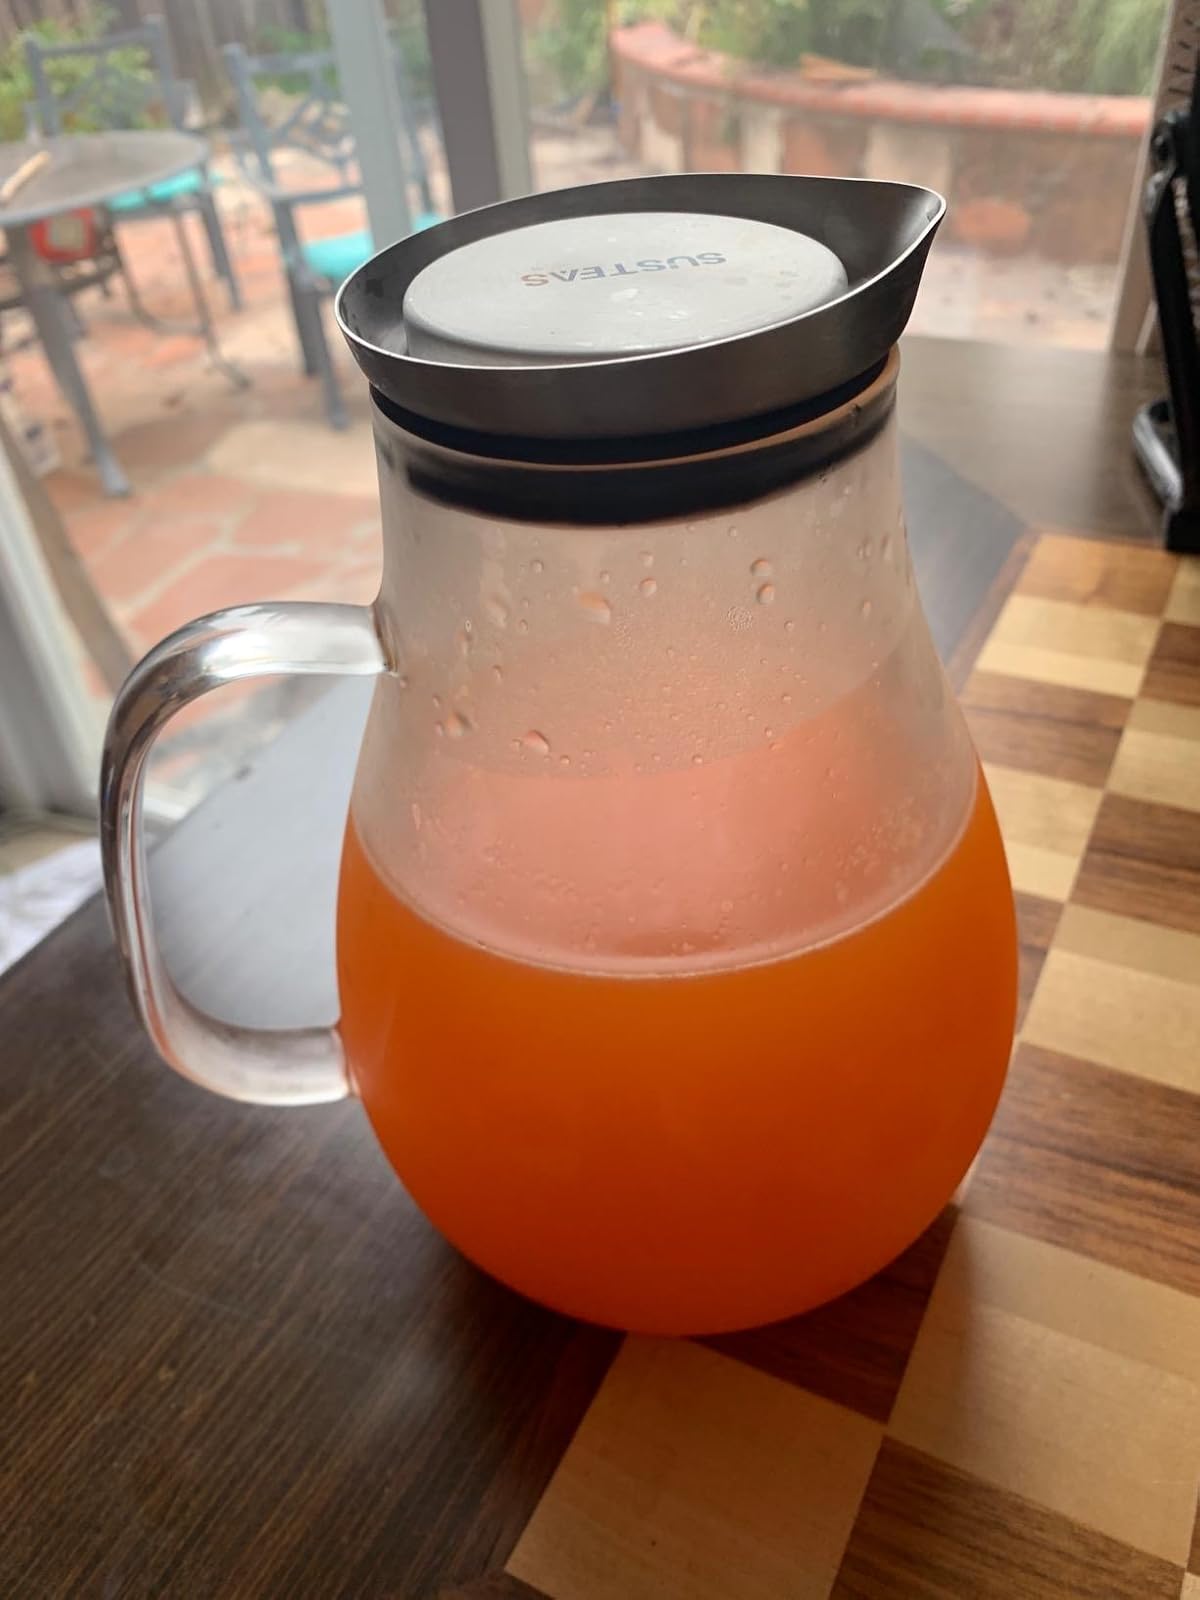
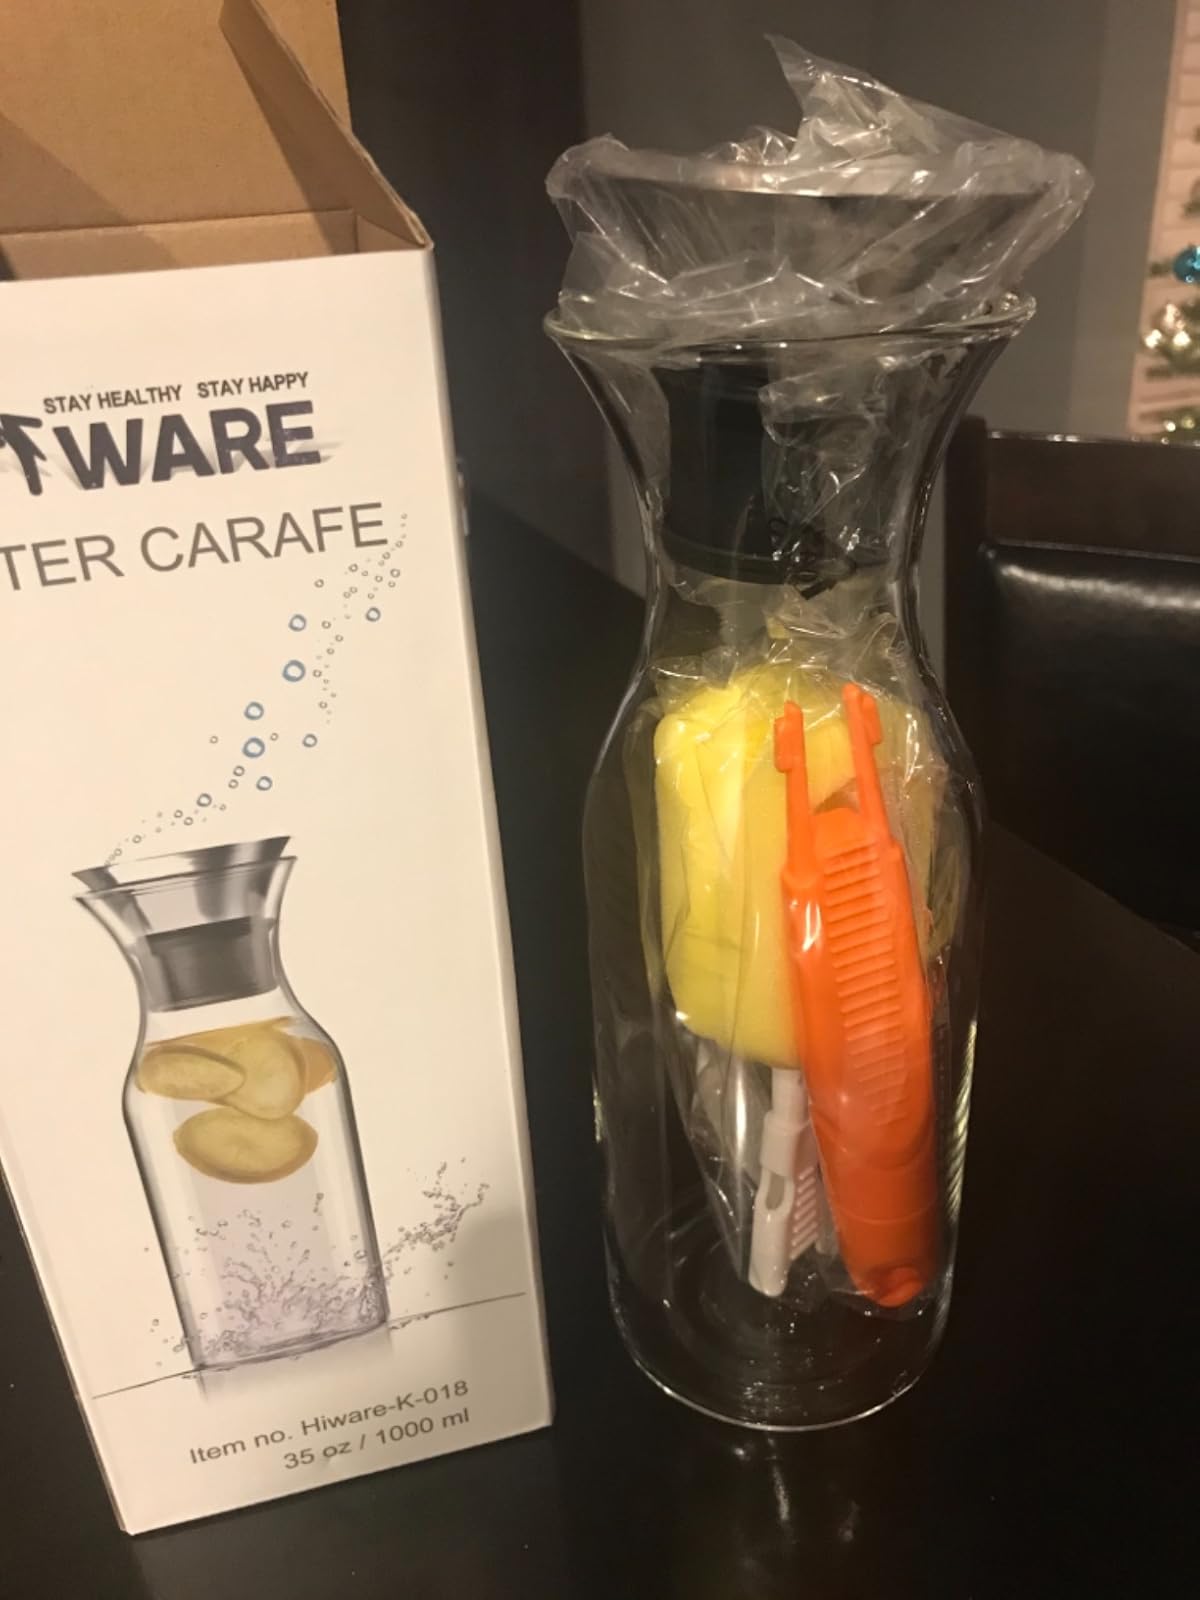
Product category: items_tea
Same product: no